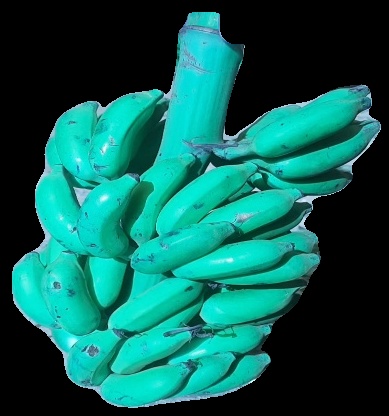
Variety: elakki-bale
Grade: grade3